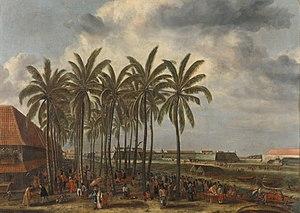
L’Indonésie, en forme longue la république d'Indonésie est un pays transcontinental principalement situé en Asie du Sud-Est. Avec, comptabilisées à ce jour, 13 466 îles, dont 922 habitées, il s'agit du plus grand archipel au monde. Avec une population estimée à 265 millions de personnes, c'est le quatrième pays le plus peuplé au monde et le premier pays à majorité musulmane pour le nombre de croyants. L'Indonésie est une république dont la capitale est Jakarta, et qui doit être transférée dans une nouvelle ville sur l'île de Bornéo à partir de 2024.
Le château de Batavia était un fort situé à l'embouchure du fleuve Ciliwung à Jakarta, capitale de l'actuelle Indonésie. Il s'agissait du centre administratif de la Compagnie néerlandaise des Indes orientales en Asie. Il était aussi la résidence du gouverneur-général de la VOC qui siégeait au Conseil des Indes, le comité exécutif chargé des Indes orientales.
Alexandre de Rhodes, né en Avignon le 15 mars 1591 et mort à Ispahan le 5 novembre 1660, est un prêtre jésuite français, missionnaire en Cochinchine et au Tonkin et linguiste.
Andries Beeckman, né à Zutphen - actif de 1651 à 1663 -, est un artiste peintre néerlandais.